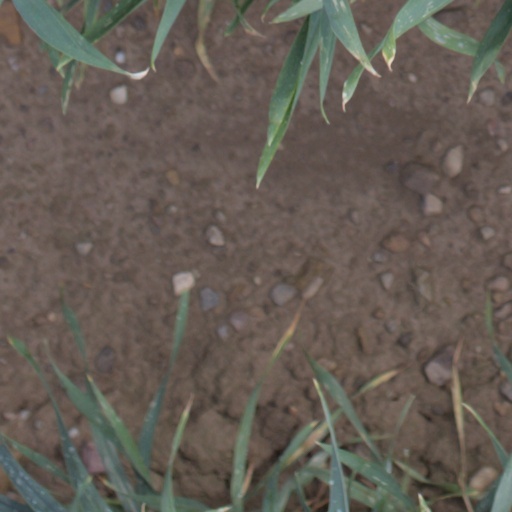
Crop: wheat